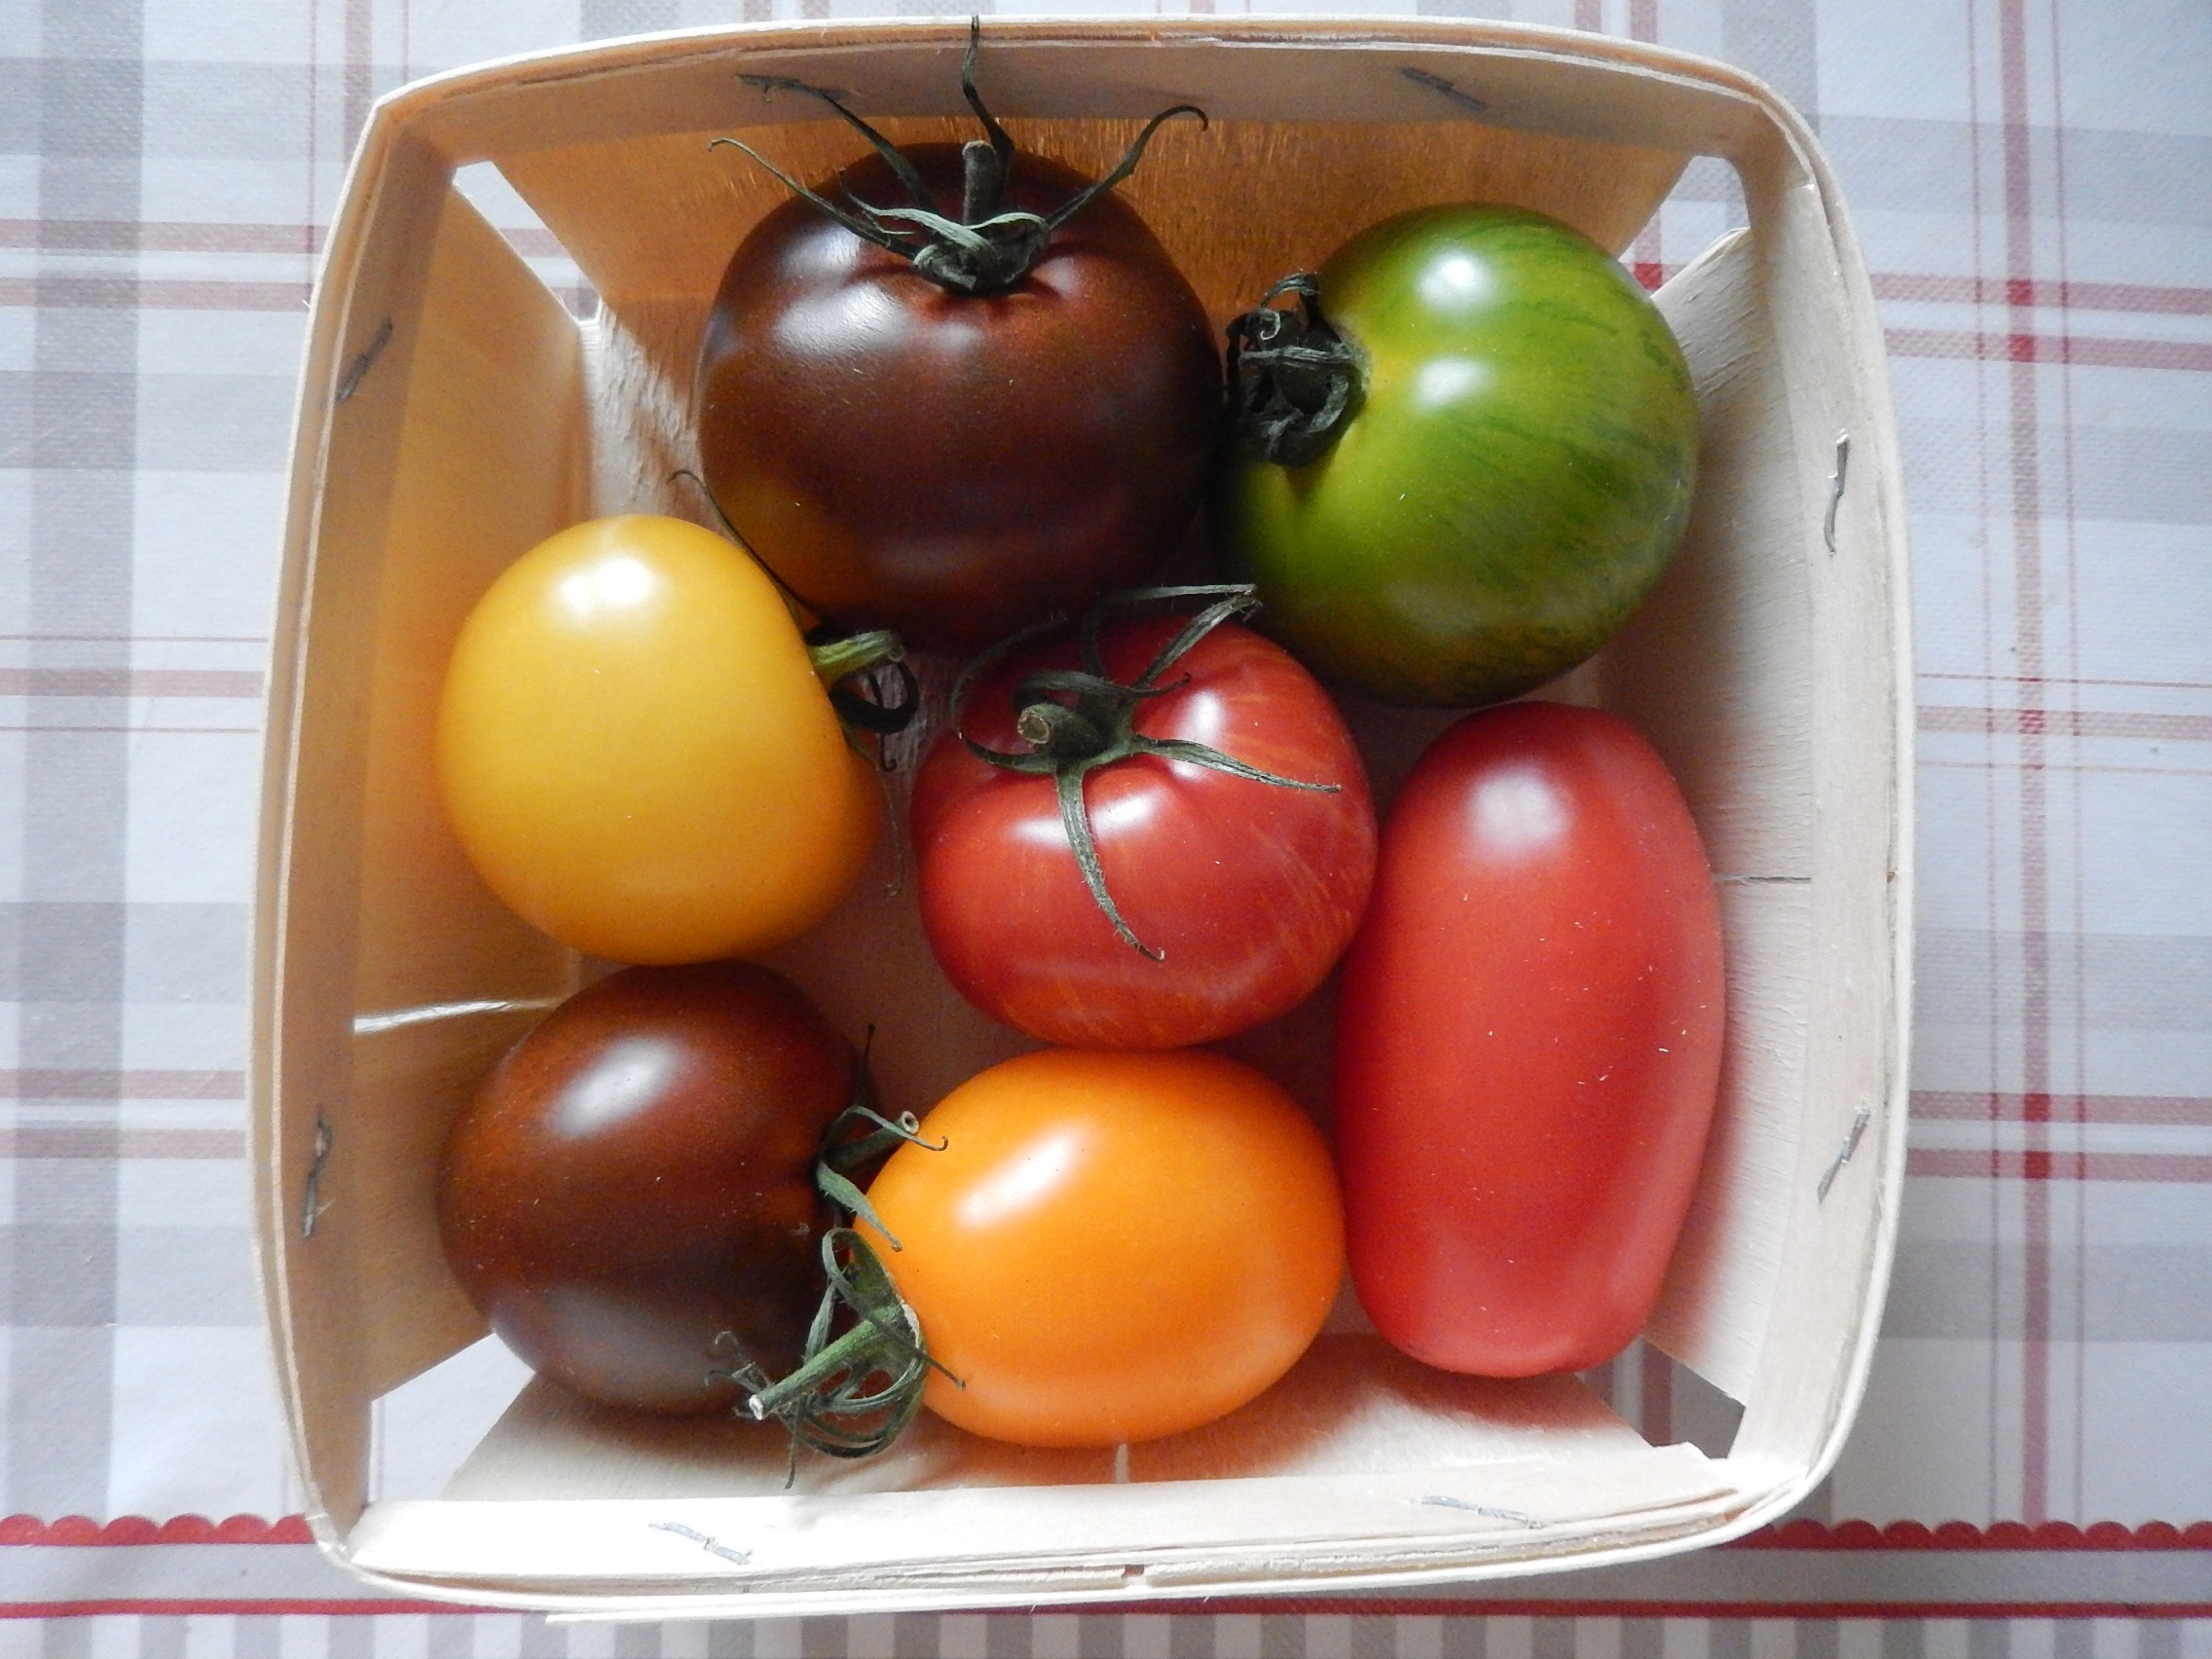
plant, fruit, dish, food, produce, vegetable, garden, tomato, power, tomatoes, flowering plant, land plant, potato and tomato genus